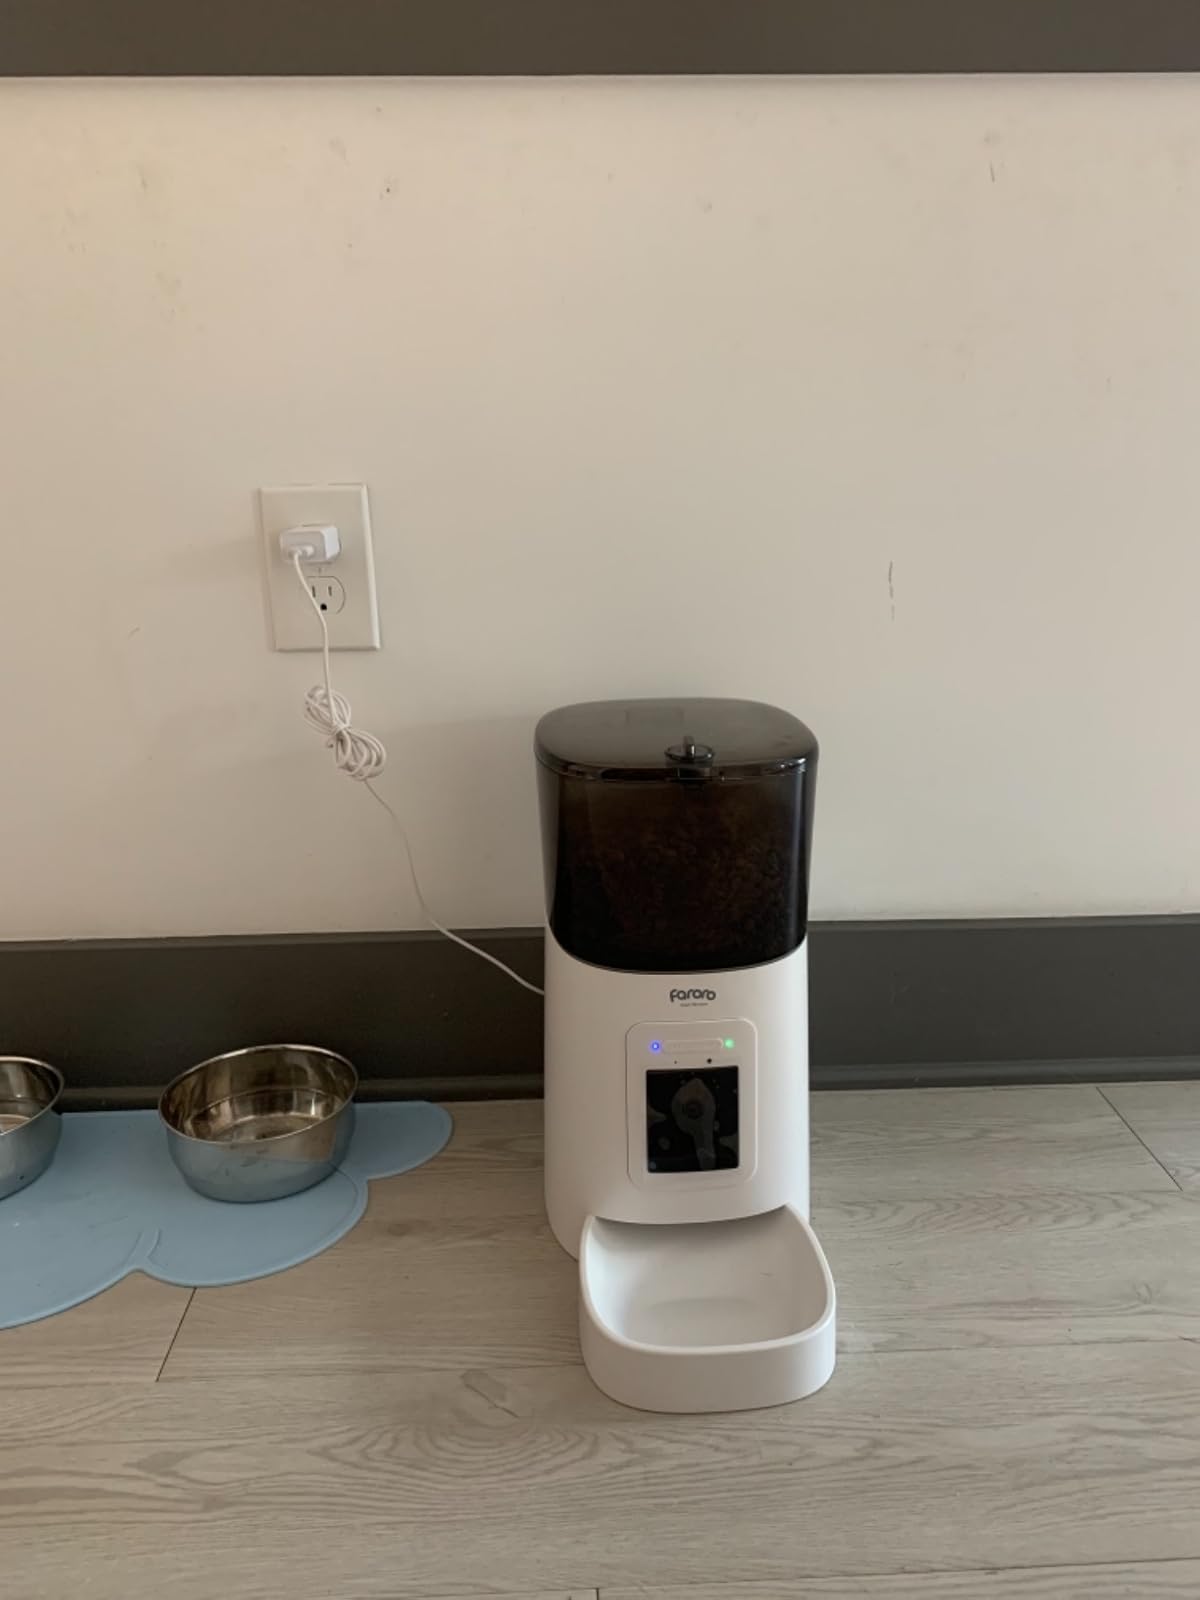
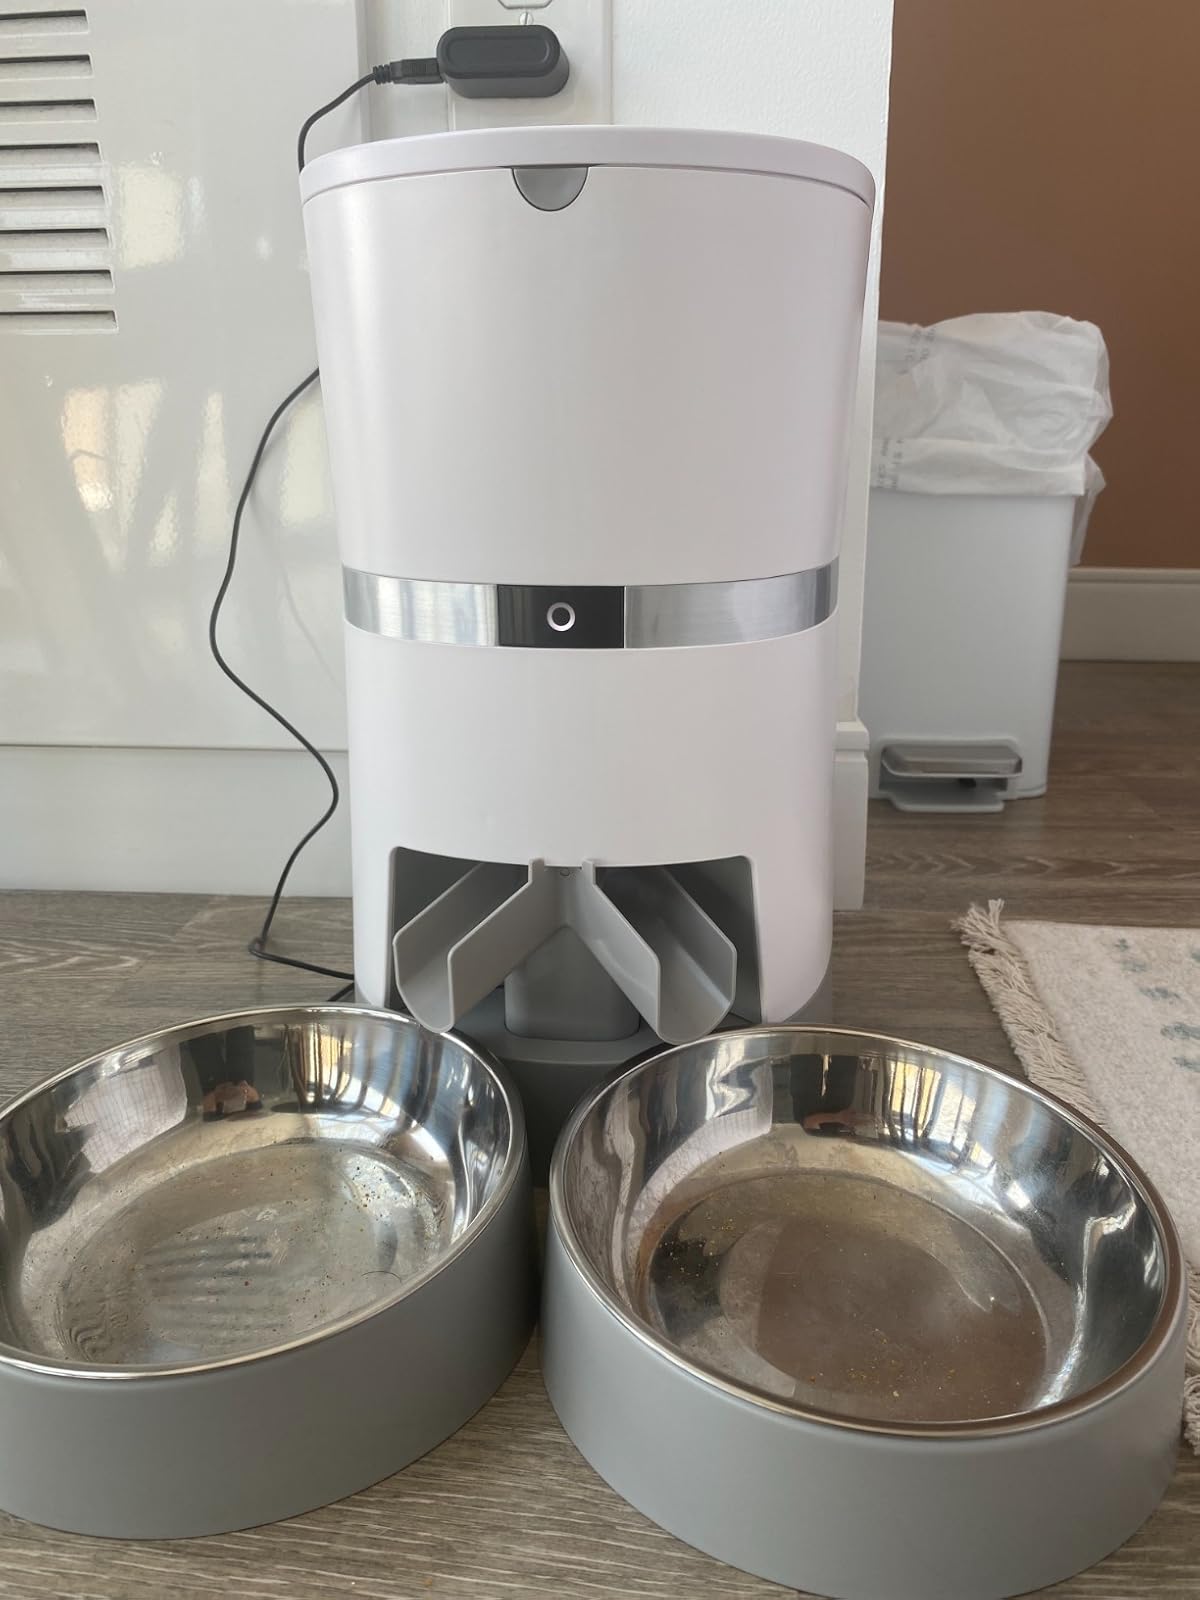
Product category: items_feeder
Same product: no